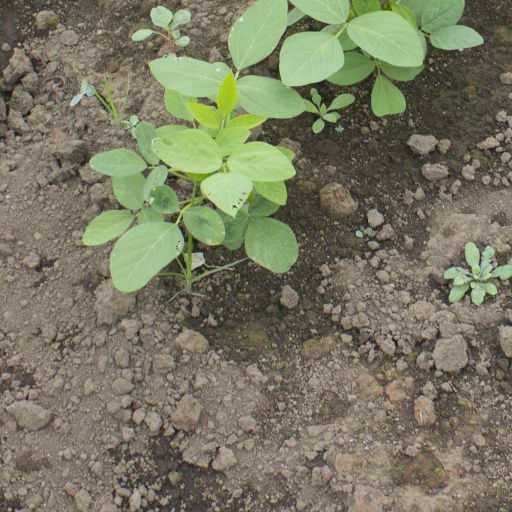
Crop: soybean